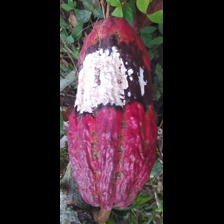
Label: moniliophthora